Carolina Methodist Church

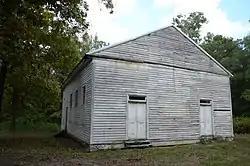
Carolina Methodist Church, October 2016

The Carolina Methodist Church is a historic church in rural Nevada County, Arkansas, United States, about east of Rosston, that is listed on the National Register of Historic Places.